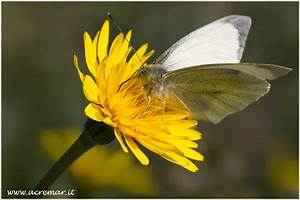
Label: butterfly